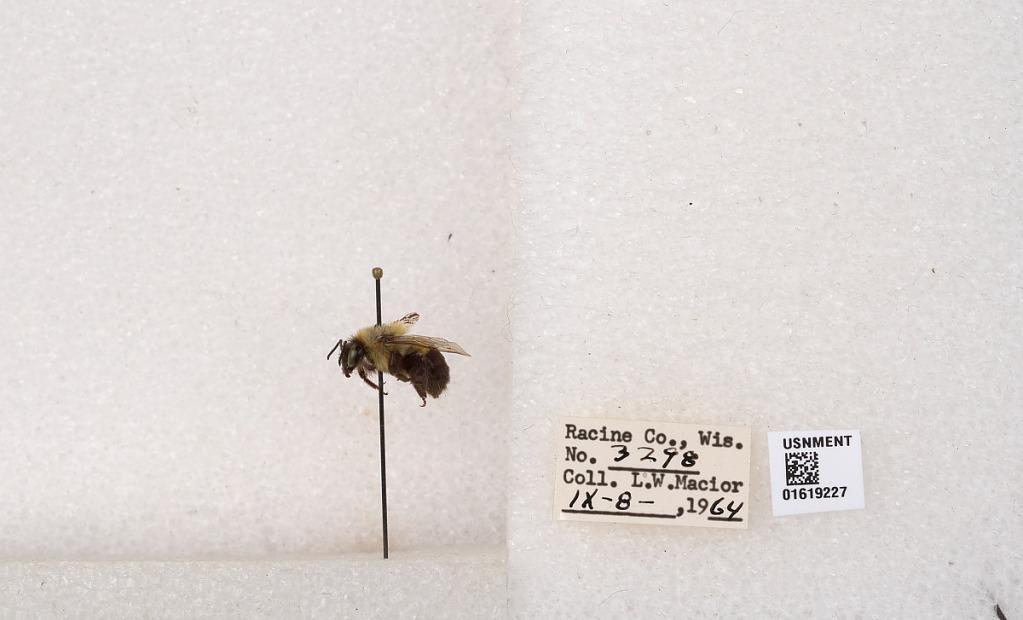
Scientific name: Bombus impatiens Cresson
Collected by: L. Macior
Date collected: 1964-9-8
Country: United States
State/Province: Wisconsin
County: Racine
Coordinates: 42.7299, -87.8123